Dominican art

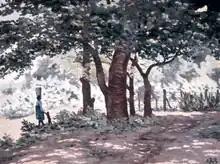
Paisaje con mujer y niños. Dario Suro 1930

Impressionism as an artistic language has been present since the earliest days of Dominican art, almost inseparable from naturalism, considering many naturalist artists painted with impressionistic tones and vice versa. Dario Suro is considered the leading Dominican impressionist, but other artists influenced by the style include Desangles, Juan Bautista Gómez, Celeste Woss y Gil, Delia Weber, Enrique Garcia-Godoy, Yoryi Morel, Federico Izquierdo, and Aída Ibarra. Morel is most well known as the representative of Dominican pictorialist costumbrismo. The more naturalist painters are considered to be Tuto Báez, Juana García de Concepción, Genoveva Báez, Rafael Arzeno, and Servio Certad. Painters from the 1950–1990 generation with impressionist tendencies are: Mario Grullón, Marianela Jiménez, Xavier Amiama, Nidia Serra, Jacinto Domínguez, Pluntarco Andújar, Rafi Vásquez, among others.